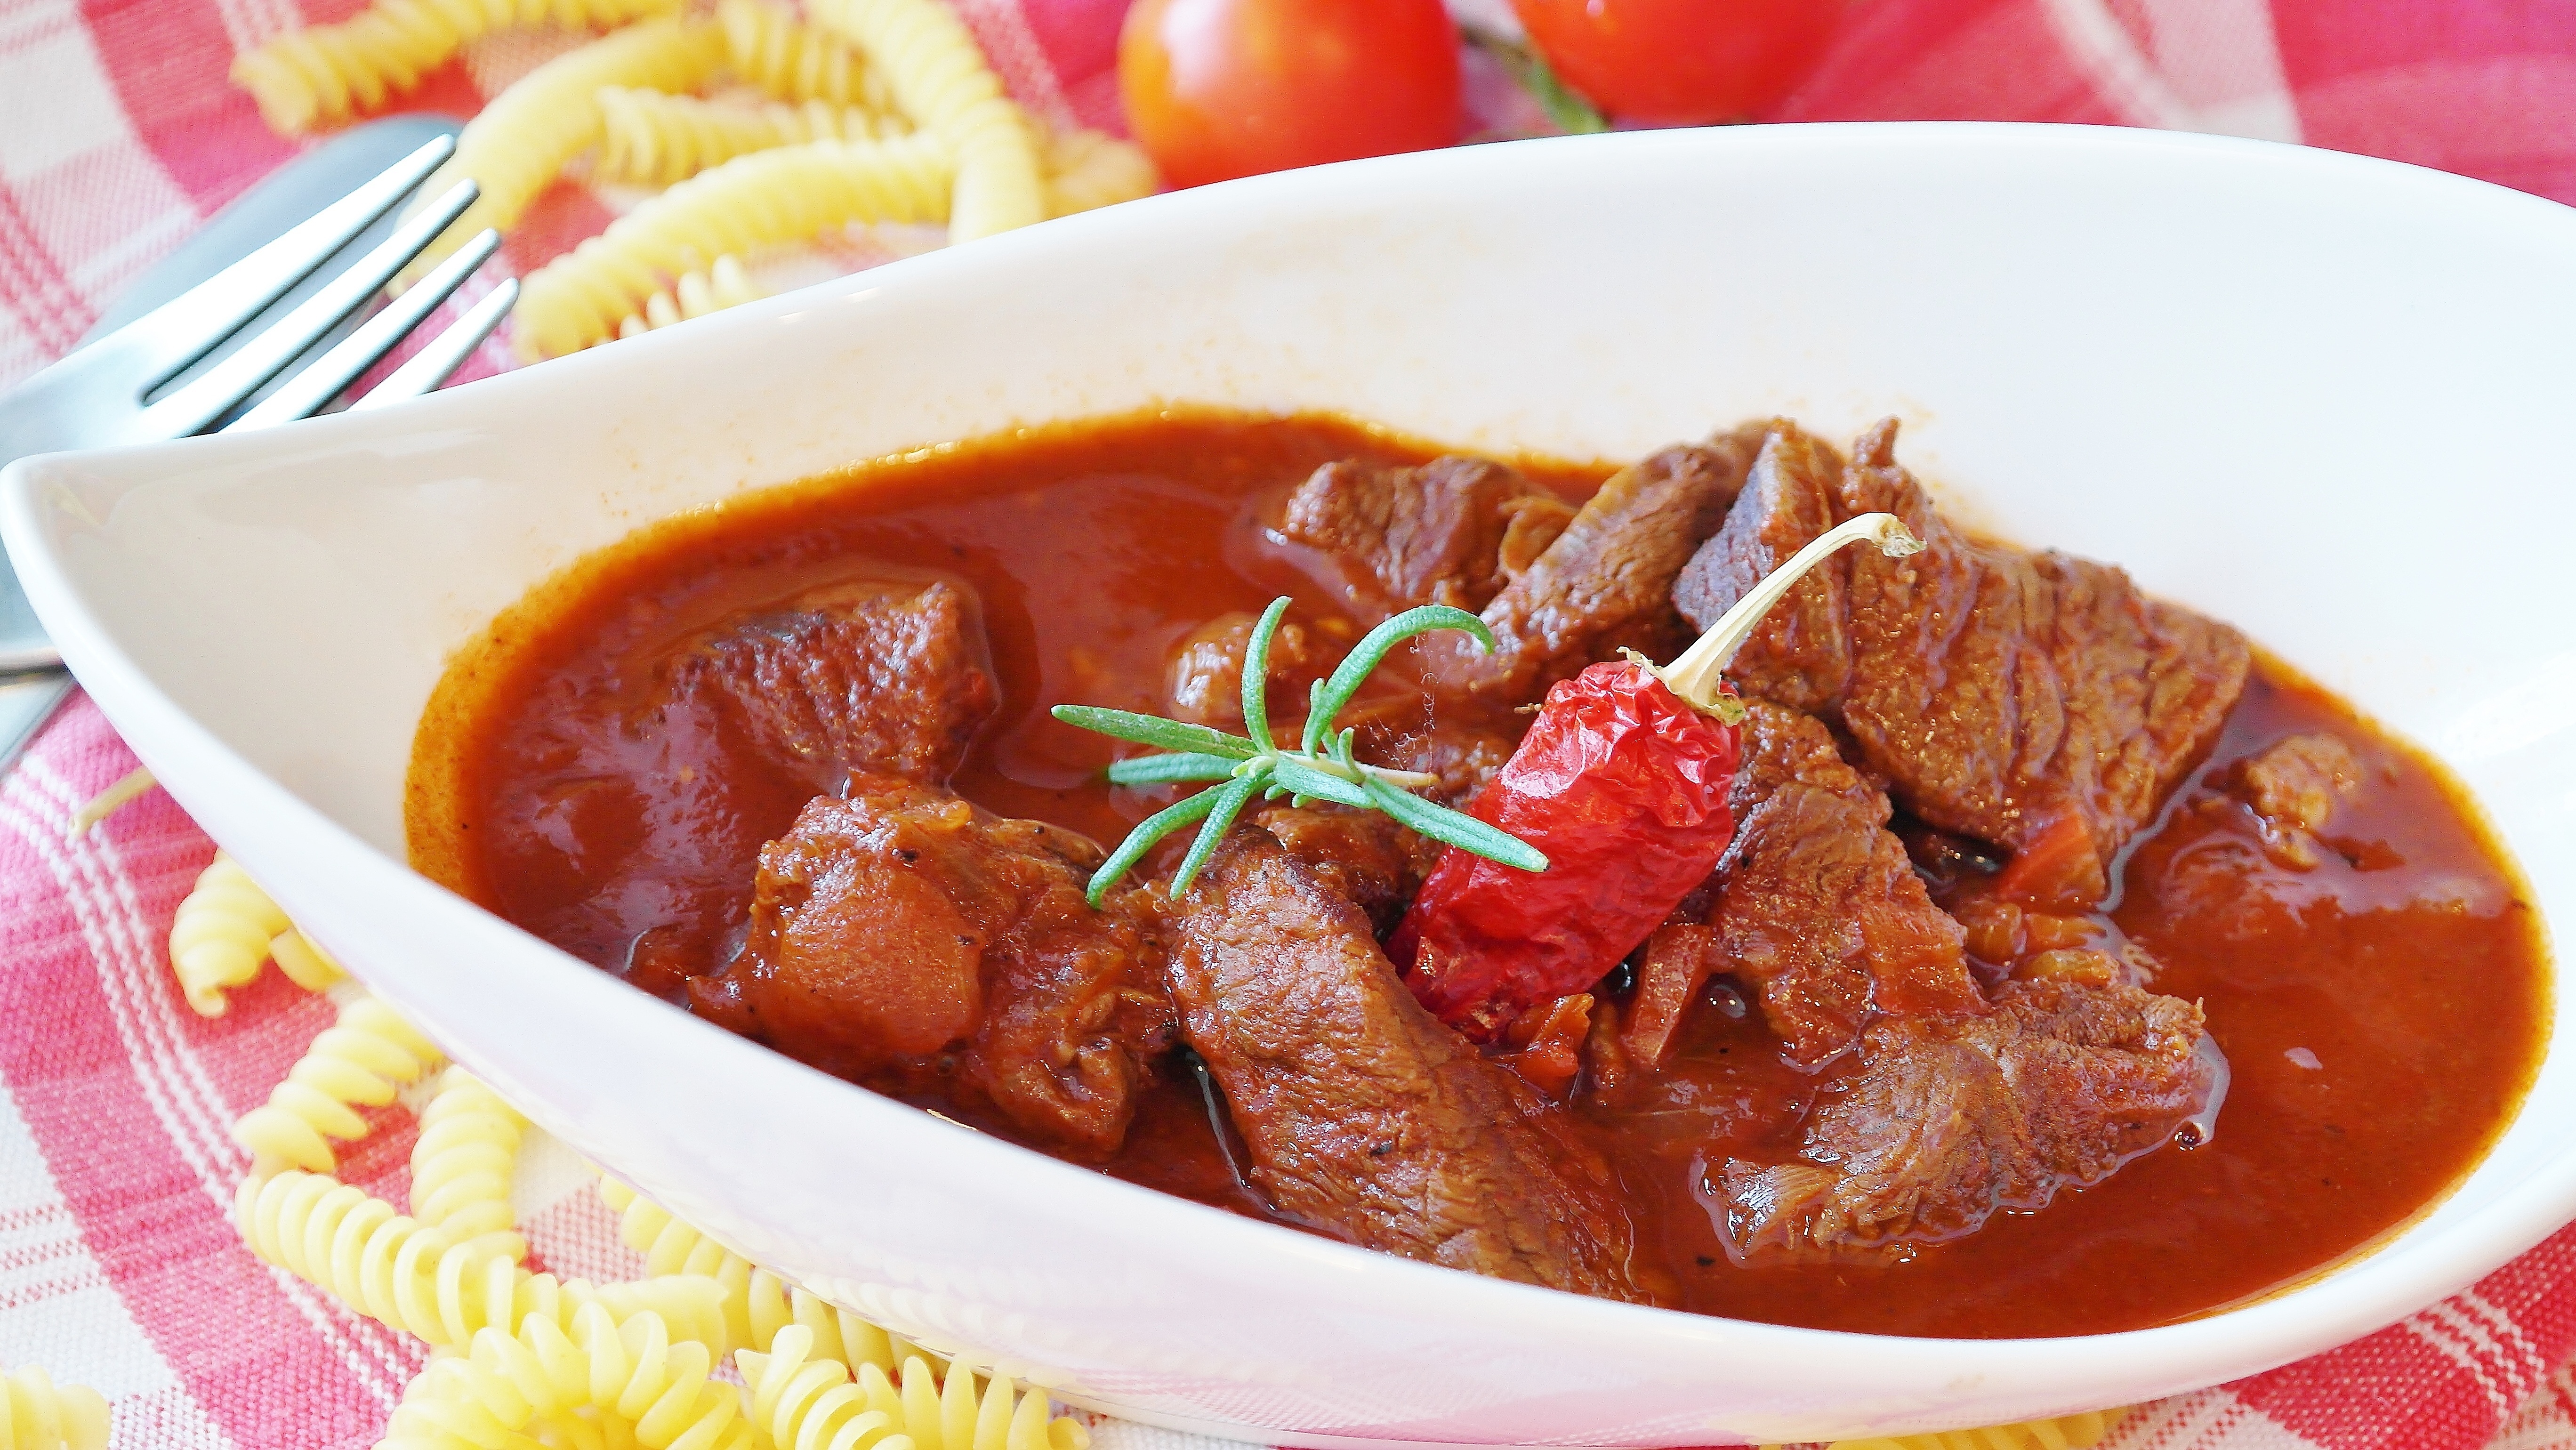
dish, food, produce, vegetable, plate, eat, meat, cuisine, beef, sauce, delicious, cook, stew, noodles, main course, nutrition, tomatoes, court, hungarian, benefit from, paprika, curry, protein, goulash, mager, red wine sauce, red paprika, meatball